Wainuiomata railway proposals

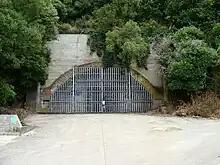
Wainuiomata road tunnel, which was expected to provide additional business for the Gracefield Branch. It never opened to road traffic.

A missive from the District Engineer's Office in 1952 concerning the industrial development at Seaview also covered the possible future transport needs of the Wainuiomata Valley, which at the time had not long been under development as a residential and industrial area.